Dag Hammarskjöld Plaza

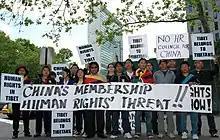
The plaza is a common site for protests and demonstrations given its proximity to the United Nations.

Throughout its history, Dag Hammarskjöld Plaza has been the site of numerous political protests and demonstrations given its location near the United Nations. "The New York Times" wrote in 1991 that Dag Hammarskjöld Plaza, along with the smaller Ralph Bunche Park at 43rd Street and First Avenue, were "the city's speakers' corners. The soapboxes to the world." At the time, the New York City Department of Parks and Recreation (NYC Parks) was issuing more permits for protests at the two parks than at any other part of the city; in 1990 alone, NYC Parks issued 236 permits for protests at these parks. The plaza has also served as a focal point for major marches, including the end point of marches supporting the Soviet Jewry movement in the 1970s and 1980s and the starting point of the 2017 Women's March in New York City.